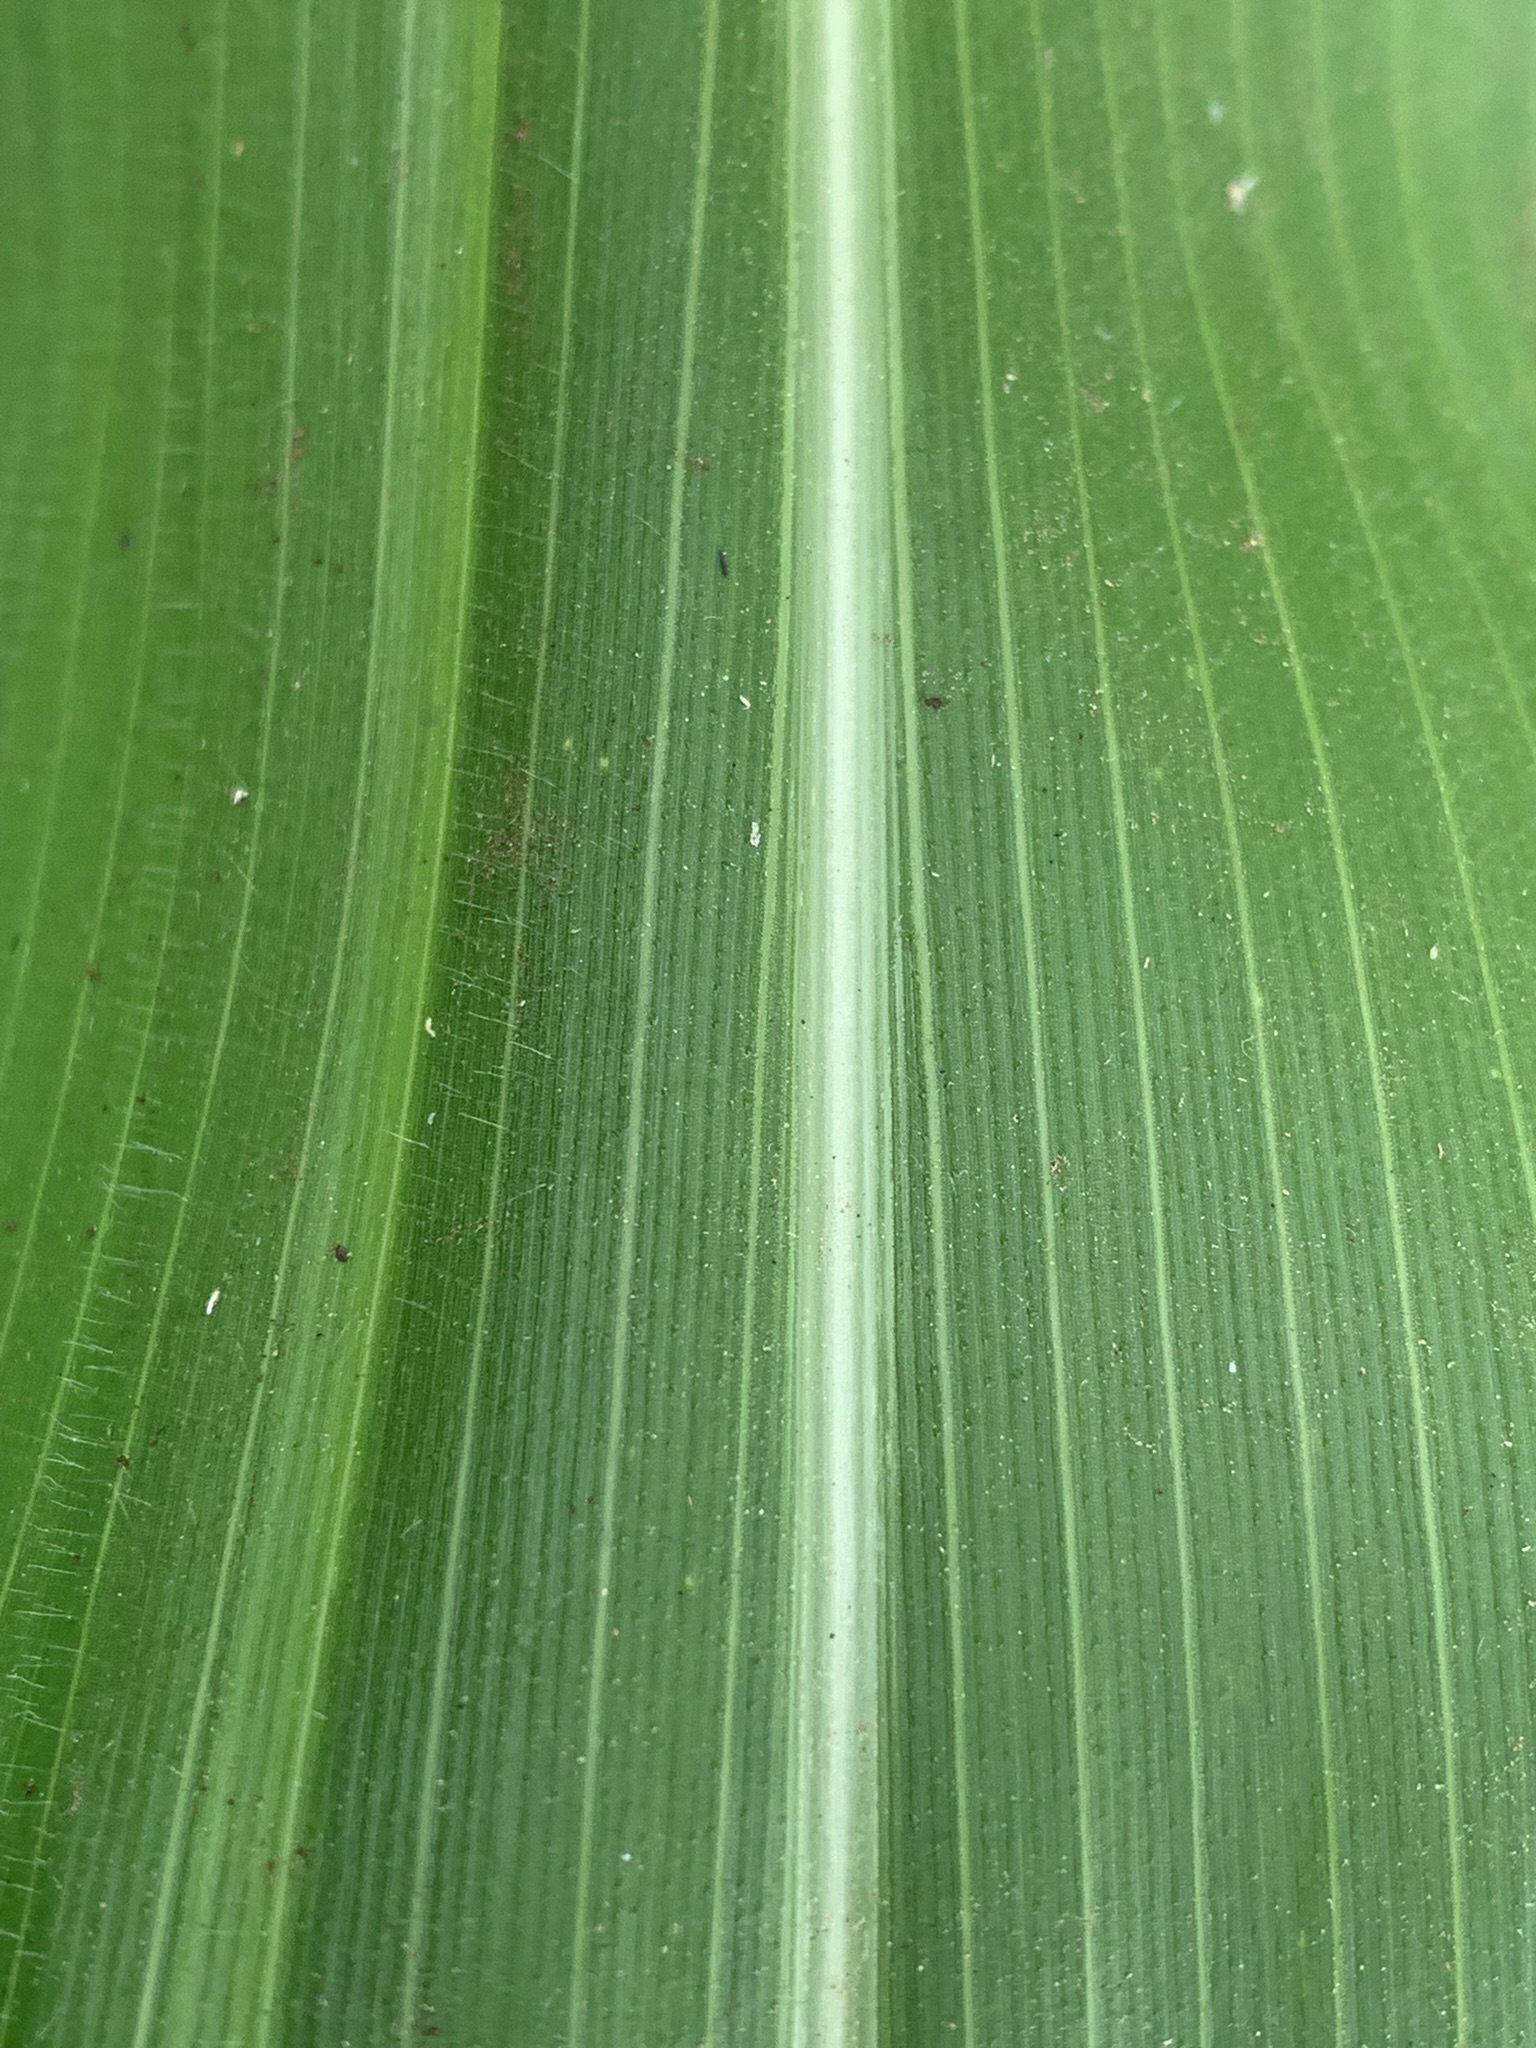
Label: Healthy